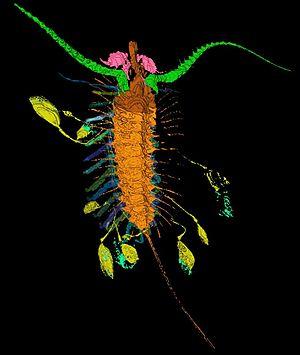
Aquilonifer est un genre éteint d'arthropodes du Silurien. Il est représenté par l'unique espèce Aquilonifer spinonus connue par un spécimen découvert dans le Lagerstätte de Wenlock, daté de 443 à 419 millions d’années, situé dans le Herefordshire, en Grande-Bretagne.